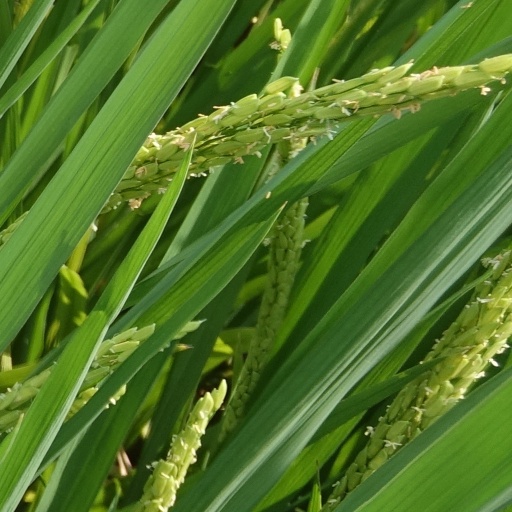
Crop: rice